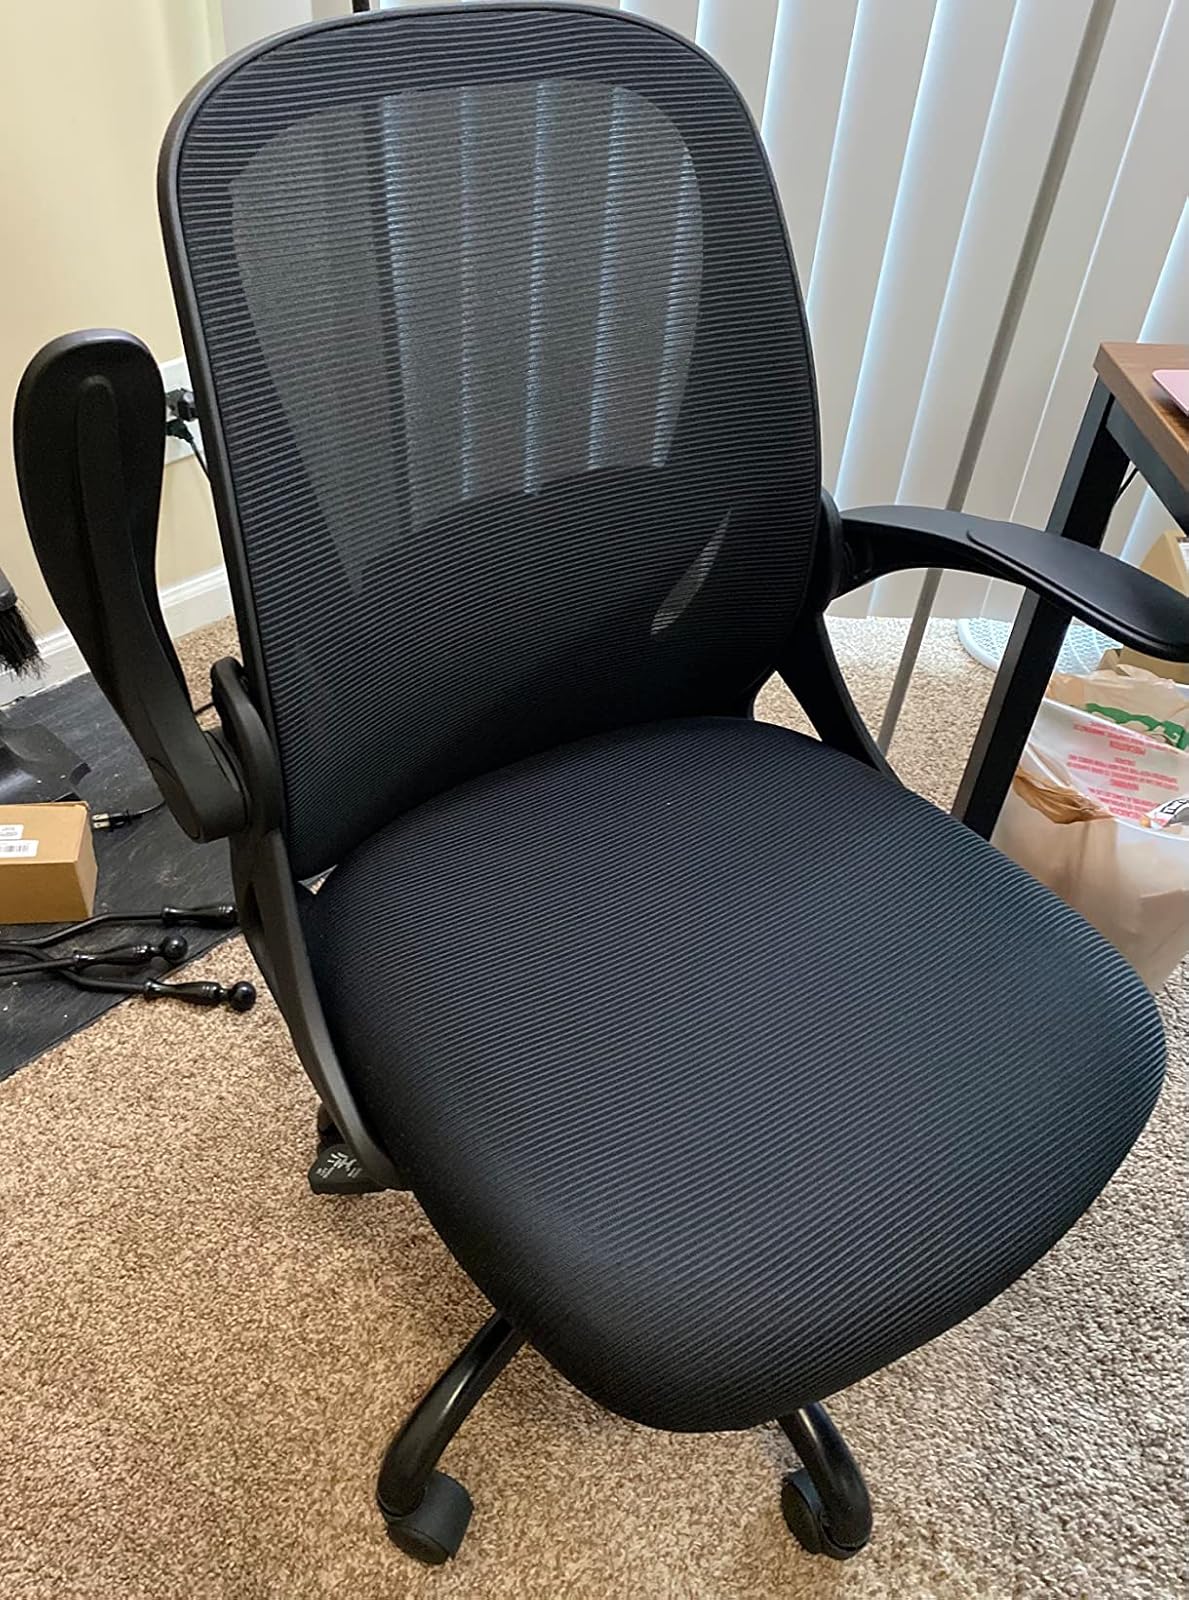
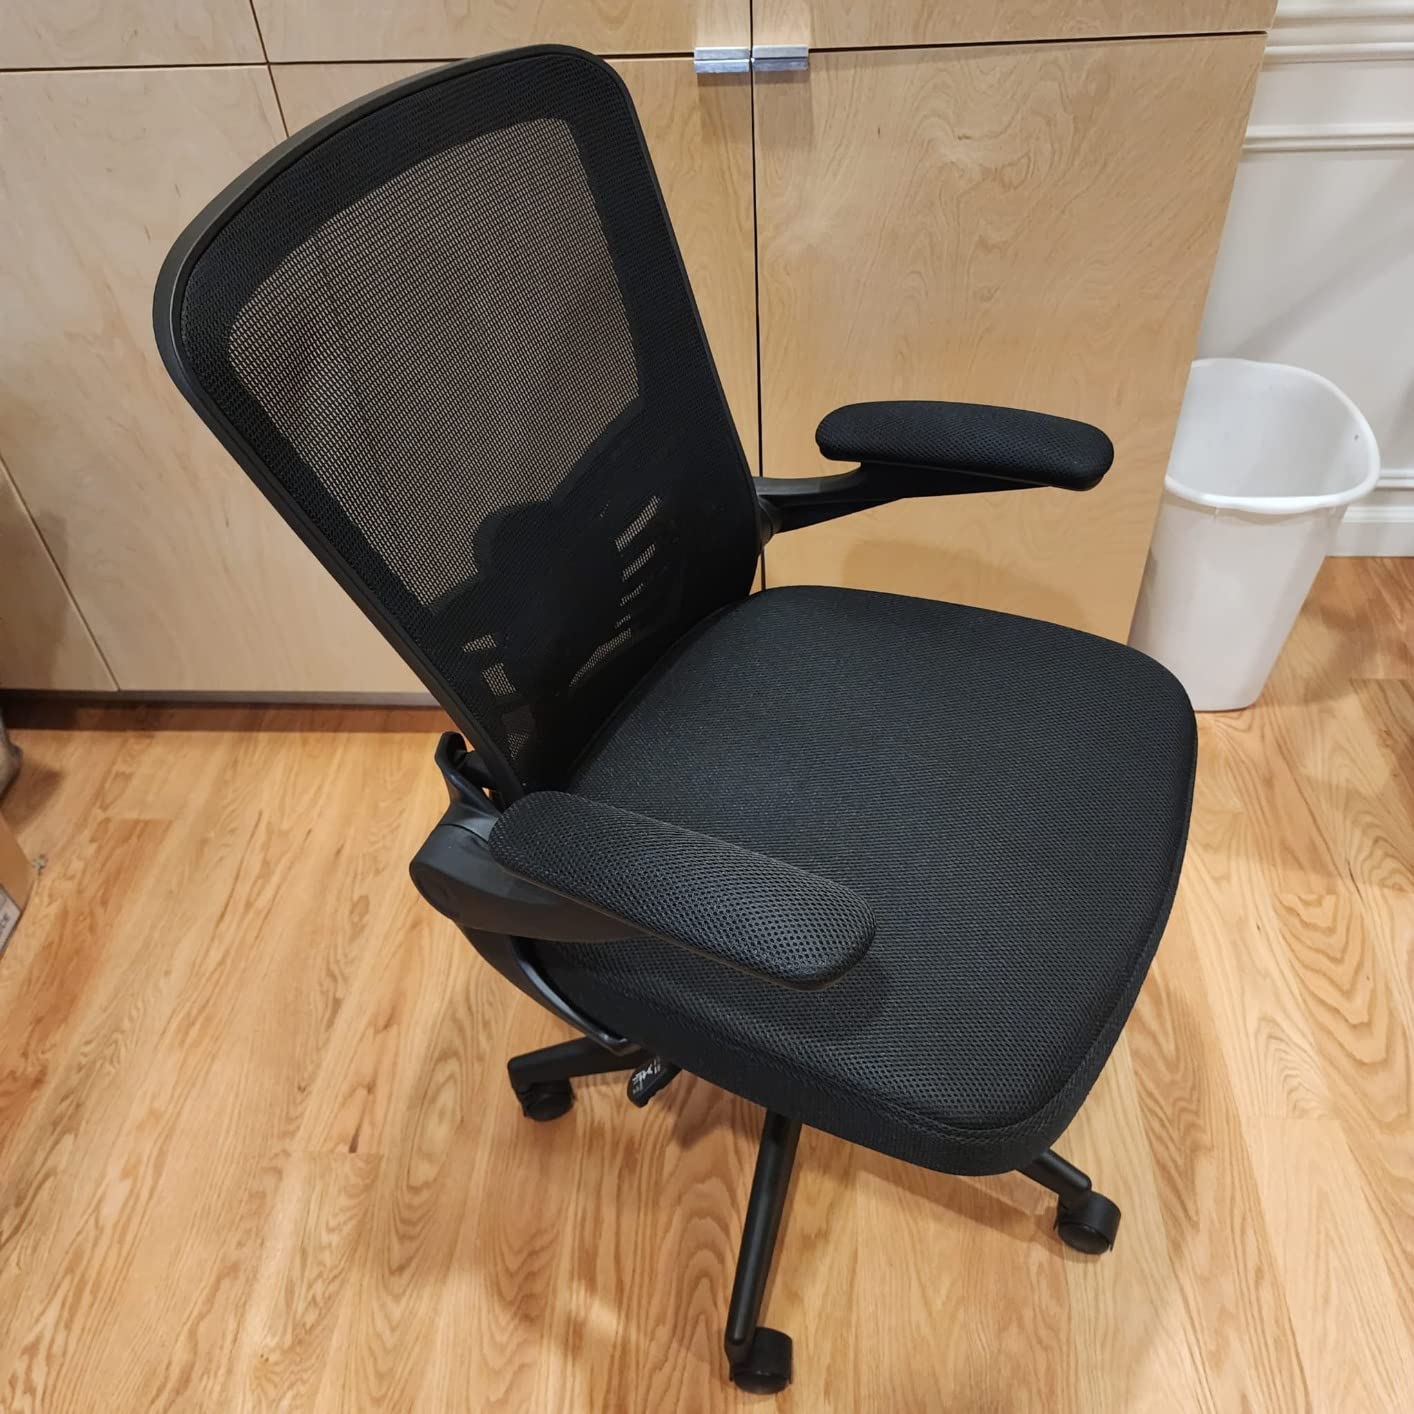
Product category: items_chair
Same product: no